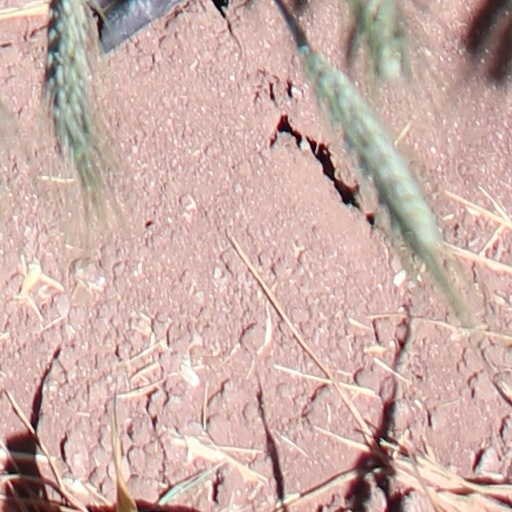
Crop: wheat